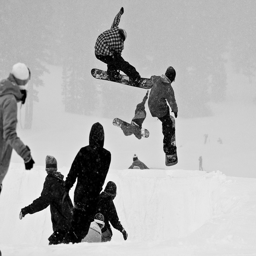
A man riding a snowboard through the air.
Multiple snowboarders going airbone at the same time.
A number of snow boarders flying off a ramp
A group of snowboarders jumping over a hill.
A group of people are riding snowboards on snowy hill.